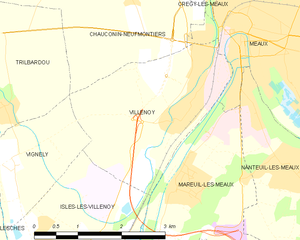
Carte des communes françaises Villenoy